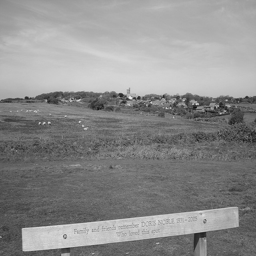
A fence sitting next to a lush landscape filled with animals.
a wooden bench in a big empty field
A pasture in the background with a remembrance sign in the foreground
A sign in a field with a remembrance sign for a loved one.
A memorial sign depicting a spot loved by a woman named Doris.